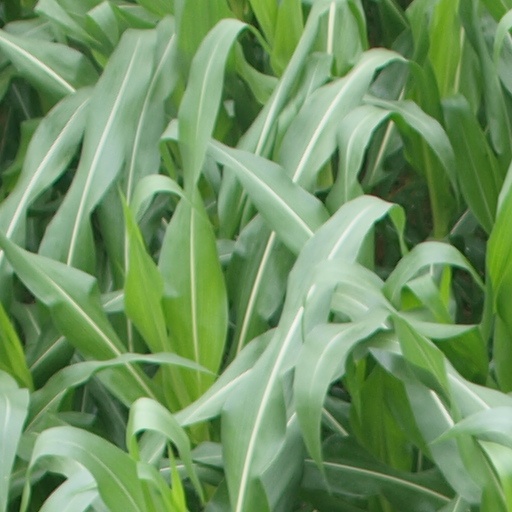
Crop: maize; corn